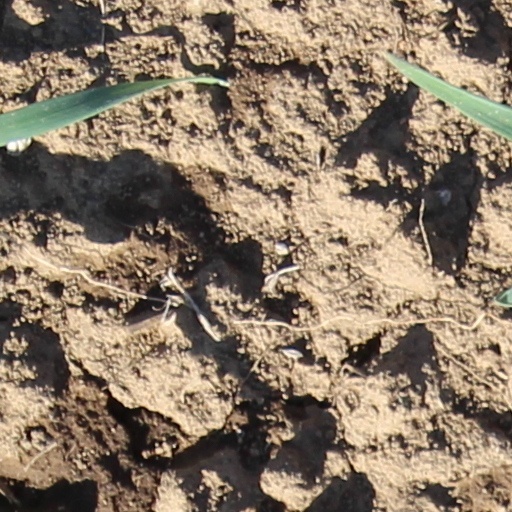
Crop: wheat